Mikhail Frunze

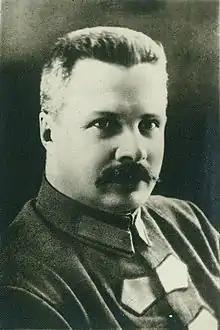
Frunze in 1925

Mikhail Vasilyevich Frunze (2 February 1885 – 31 October 1925) was a Soviet revolutionary, politician, army officer and military theorist.